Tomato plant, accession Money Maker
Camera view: bottom (45 deg); turntable rotation: 90 degrees
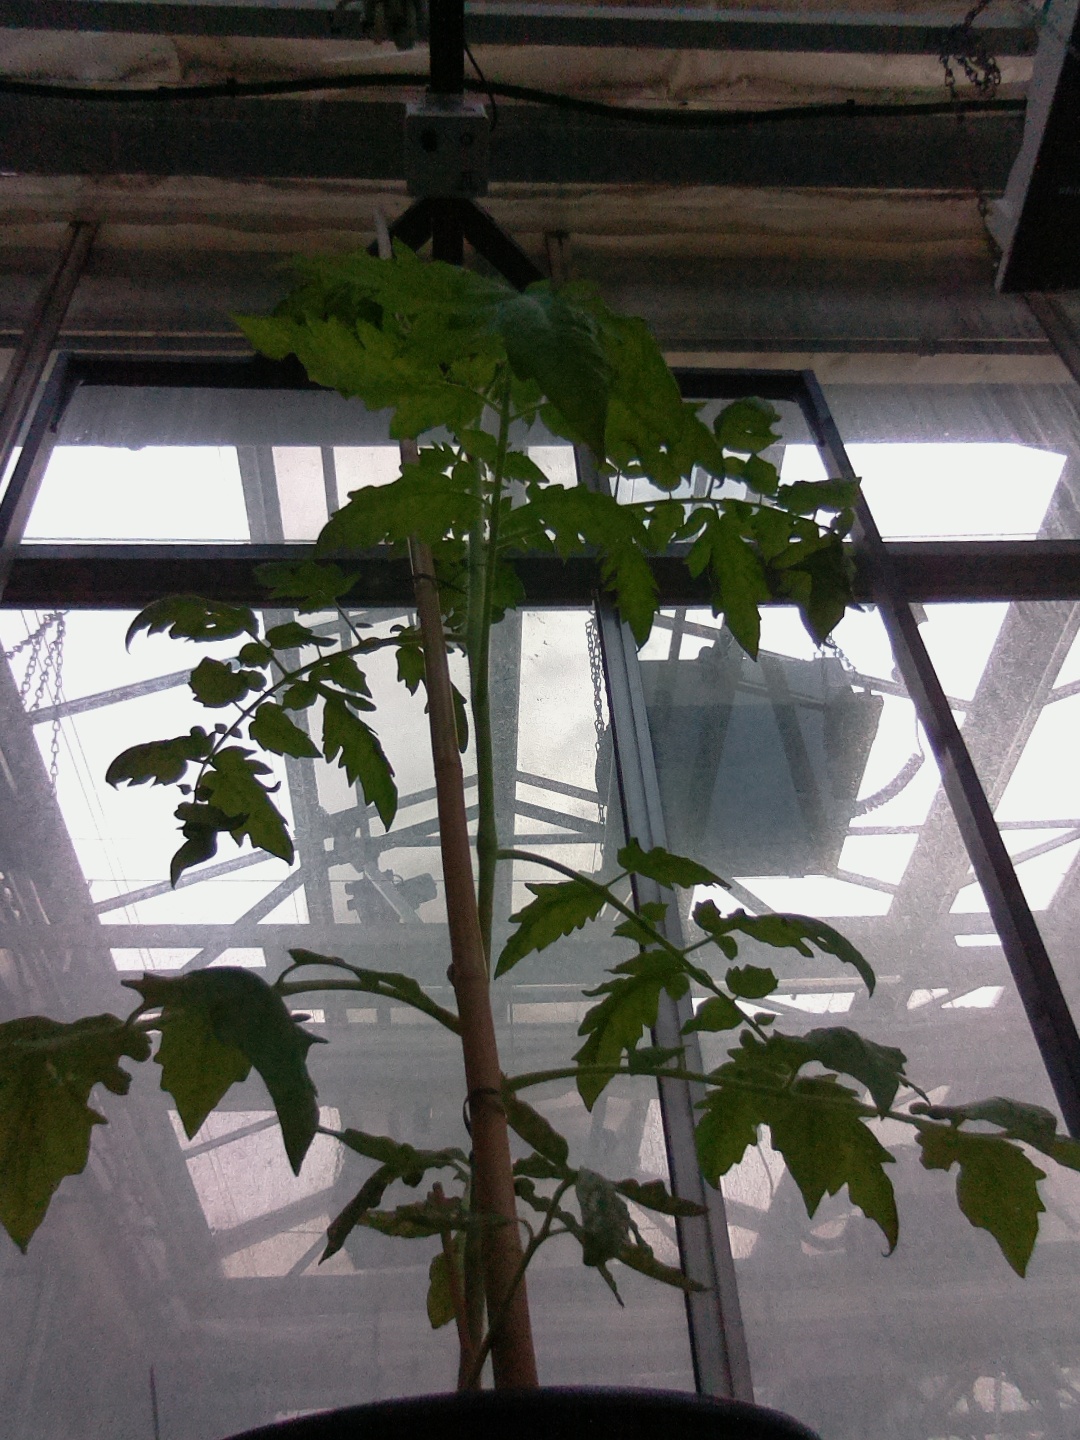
BBCH growth stage 15: 10 of true leaves visible